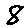
Label: 8